Topiary

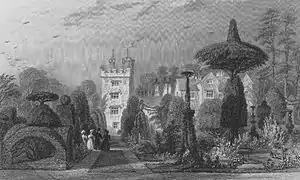
Levens Hall's Elizabethan topiary in 1833

Since its European revival in the 16th century, topiary has been seen on the parterres and terraces of gardens of the European elite, as well as in simple cottage gardens; Barnabe Googe, about 1578, found that "women" (a signifier of a less than gentle class) were clipping rosemary "as in the fashion of a cart, a peacock, or such things as they fancy." In 1618 William Lawson suggested: